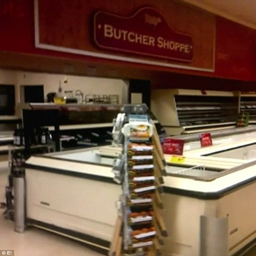
bare shelves : person shared a video of herself walking around a convenience store emptied of food